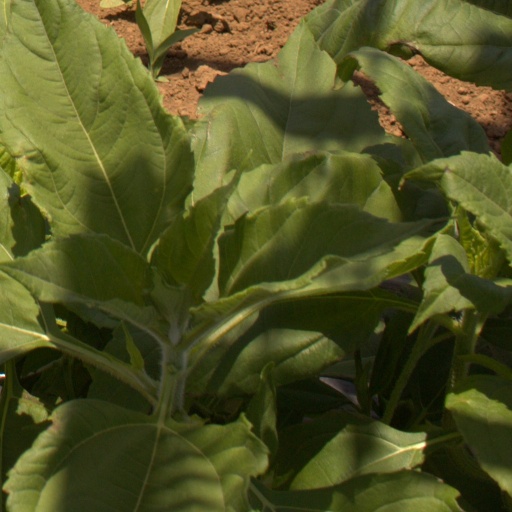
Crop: Jerusalem artichoke